Naftalan oil

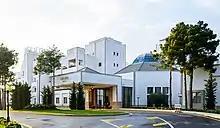
Qarabağ spa and resort

Spas in Naftalan, Azerbaijan use the crude oil for whole-body bathing, a procedure which has been described by the British documentary photographer Chloe Dewe Mathews. A typical single bathing session lasts ten minutes. Health tourism is now a major industry in Azerbaijan.